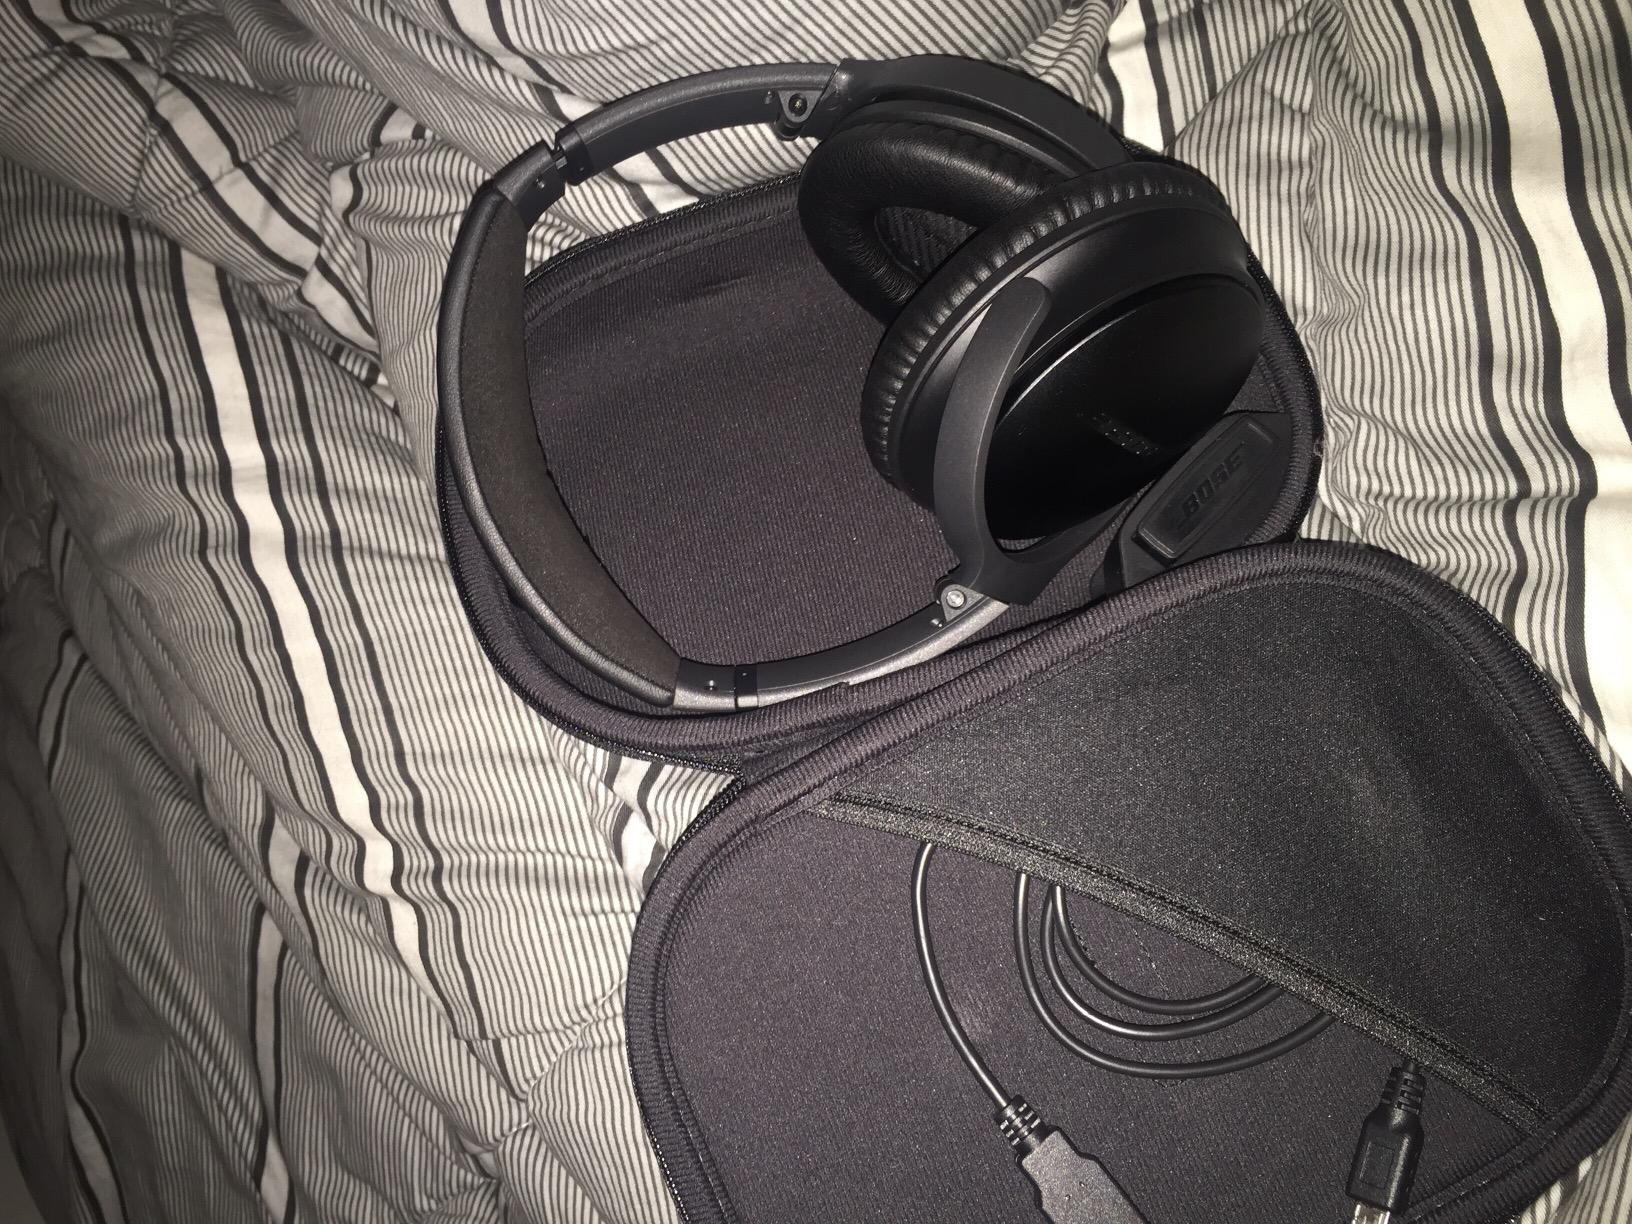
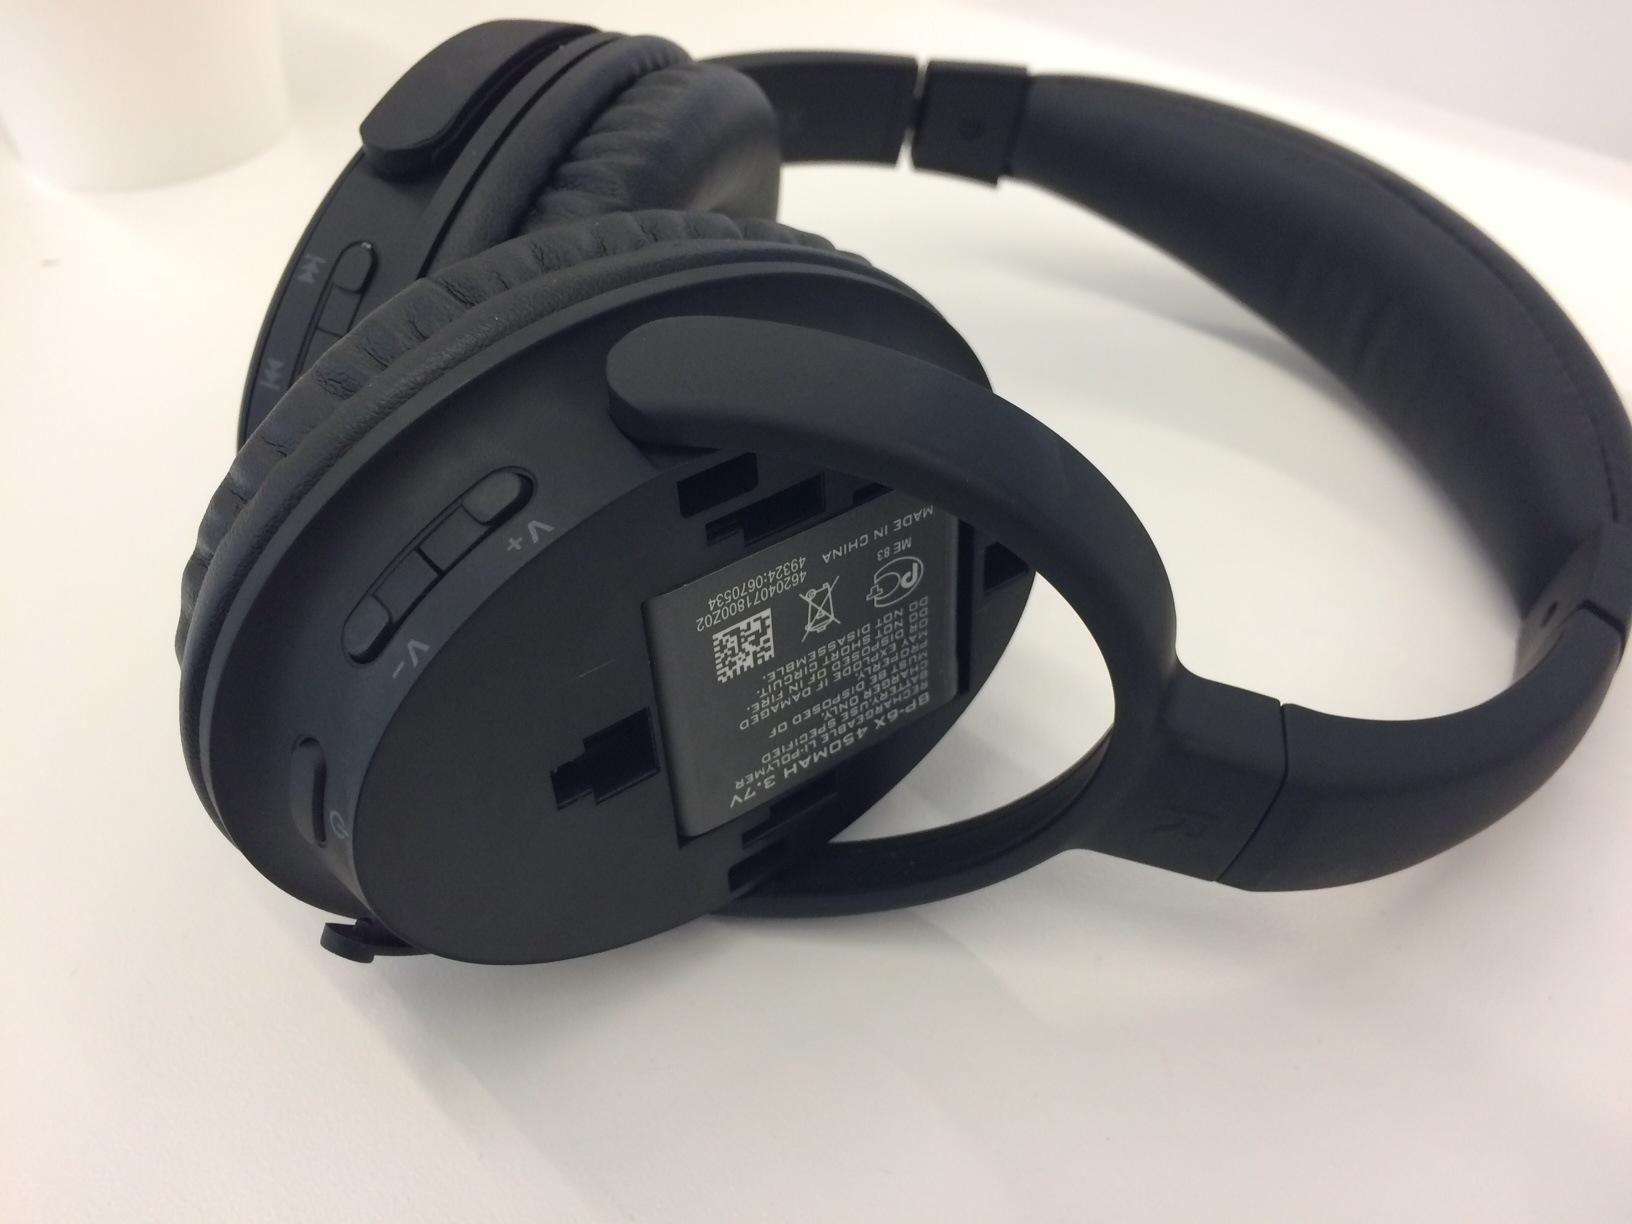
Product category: headphones
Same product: no